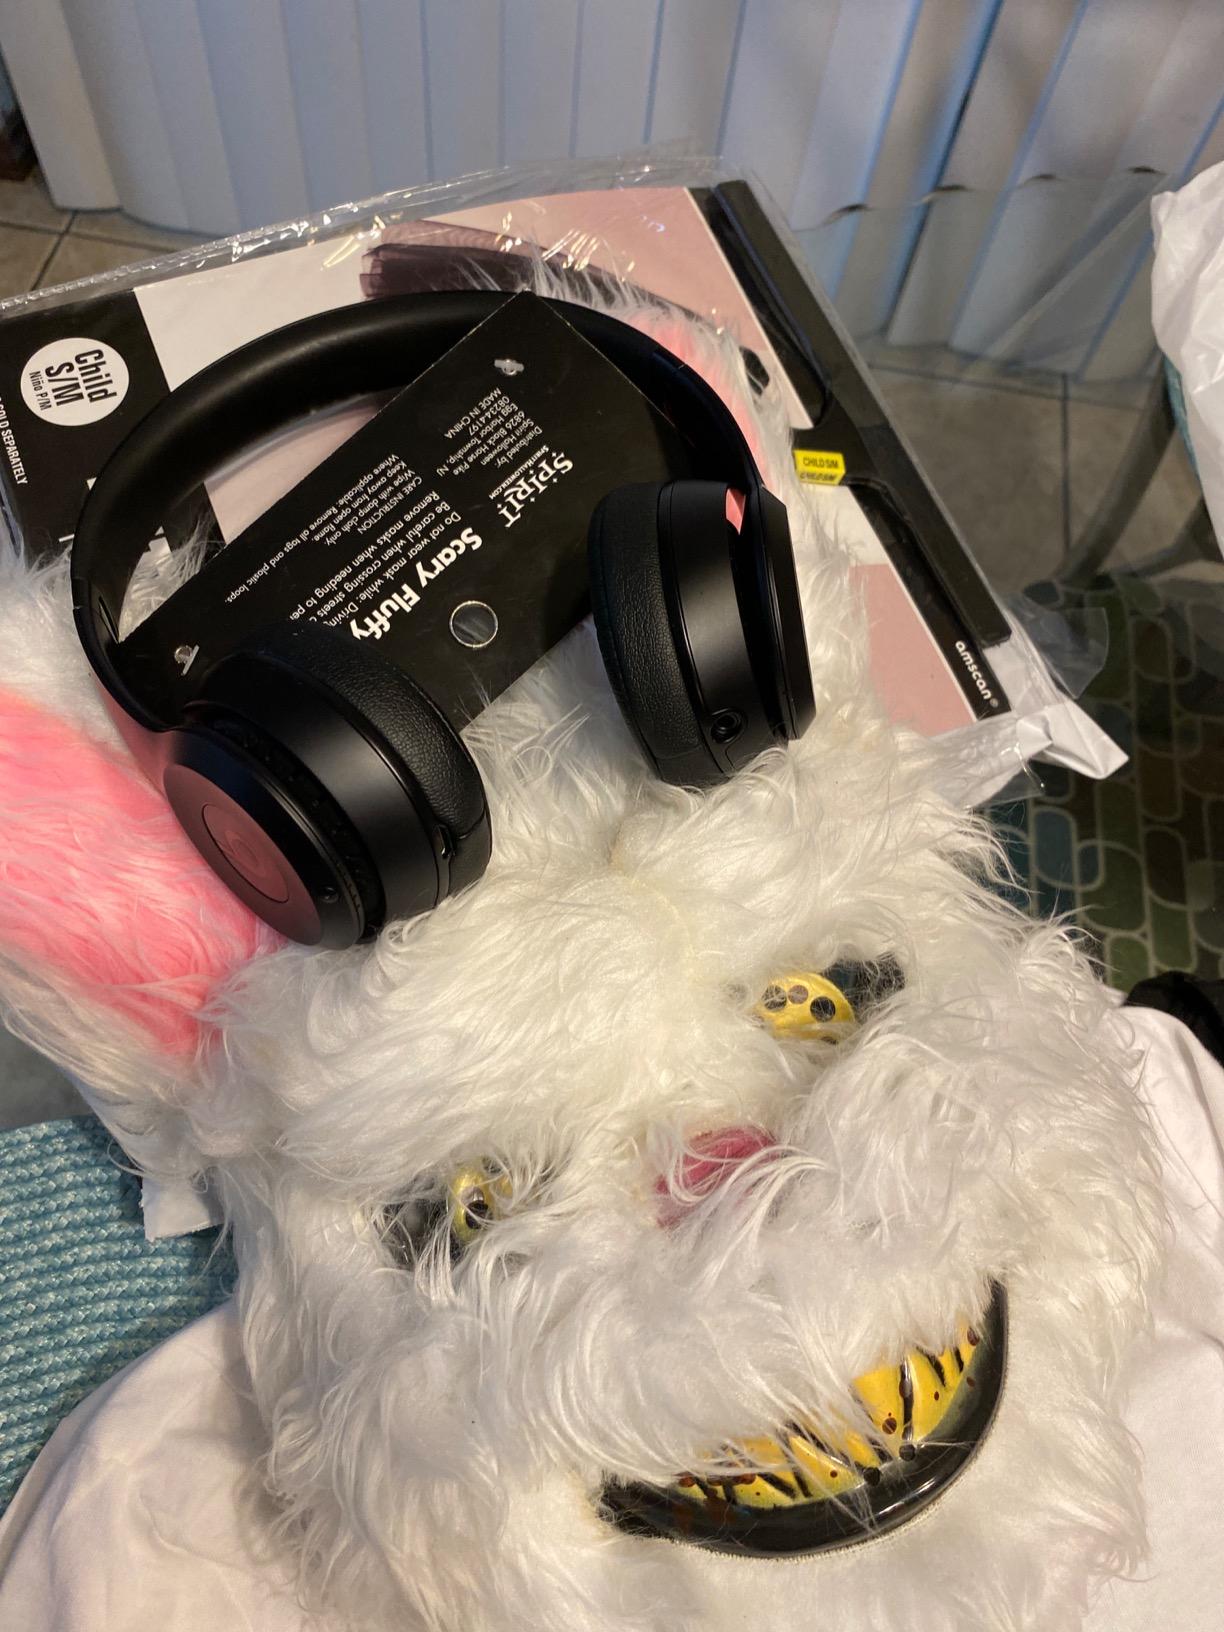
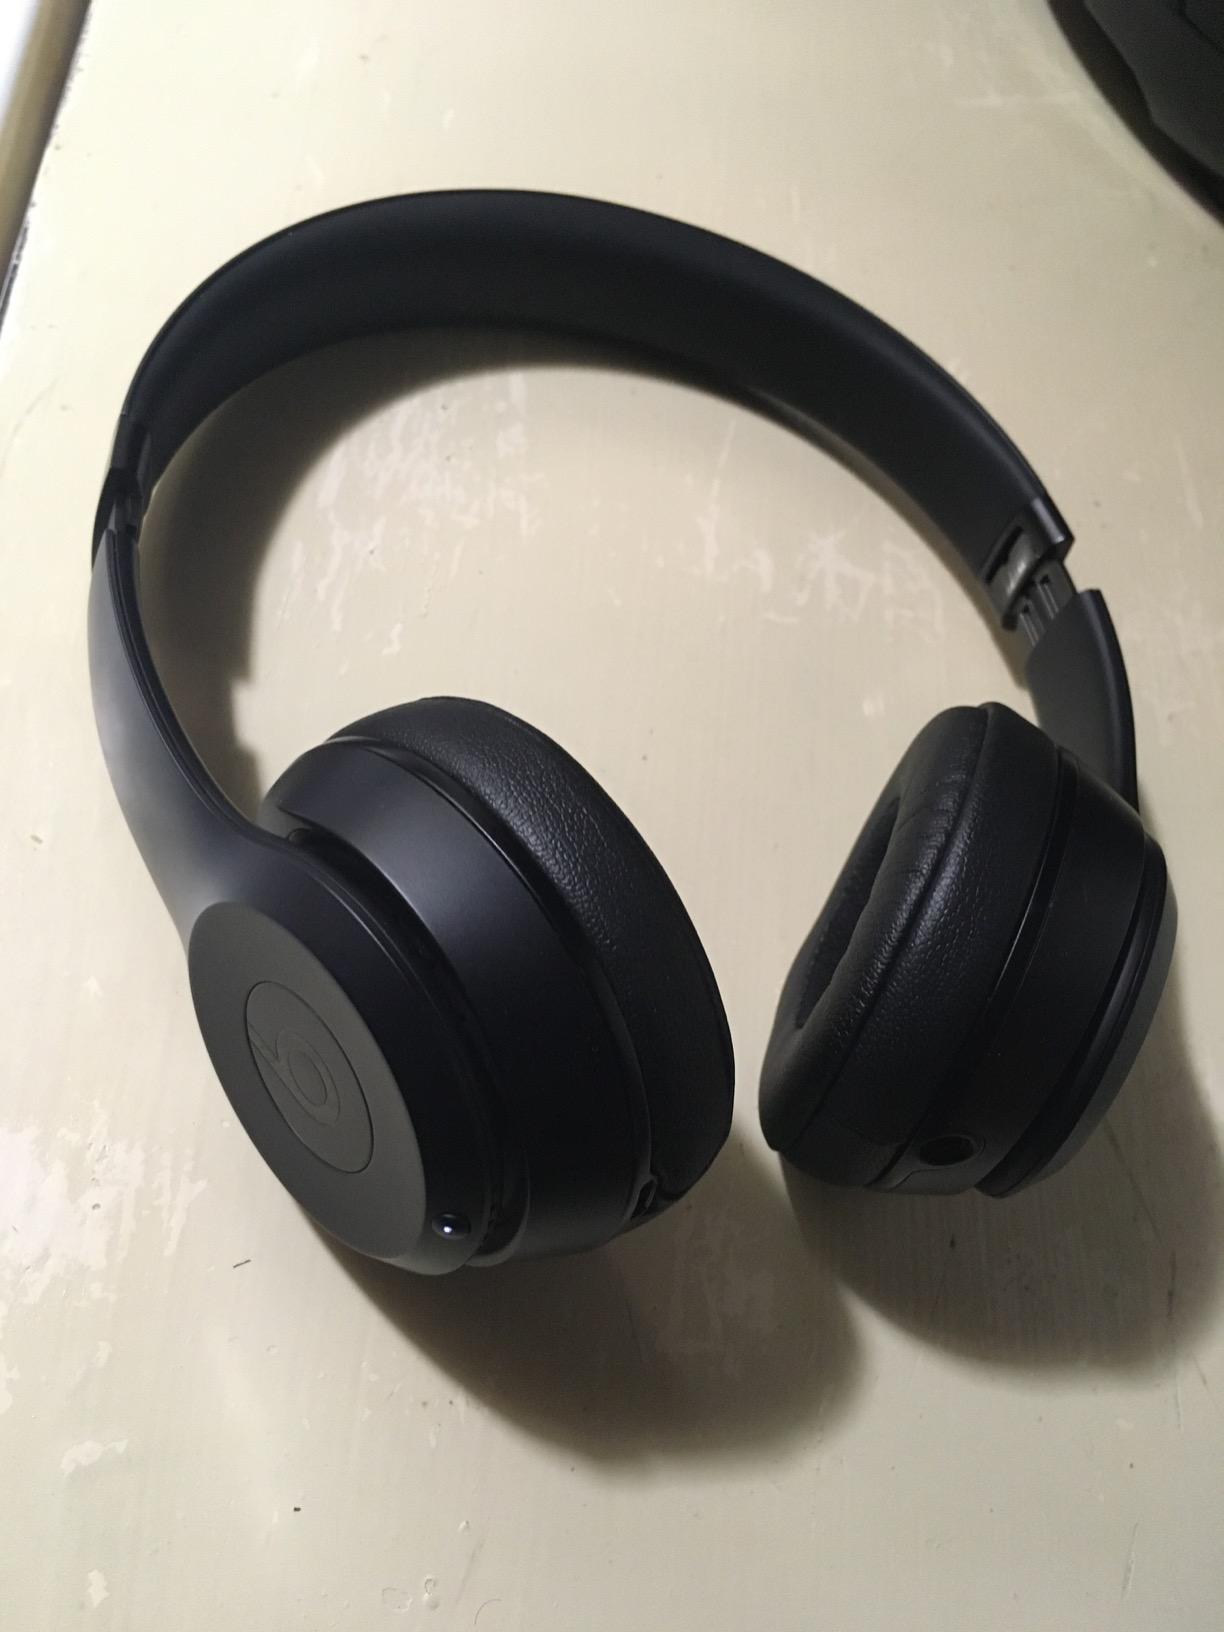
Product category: headphones
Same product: yes